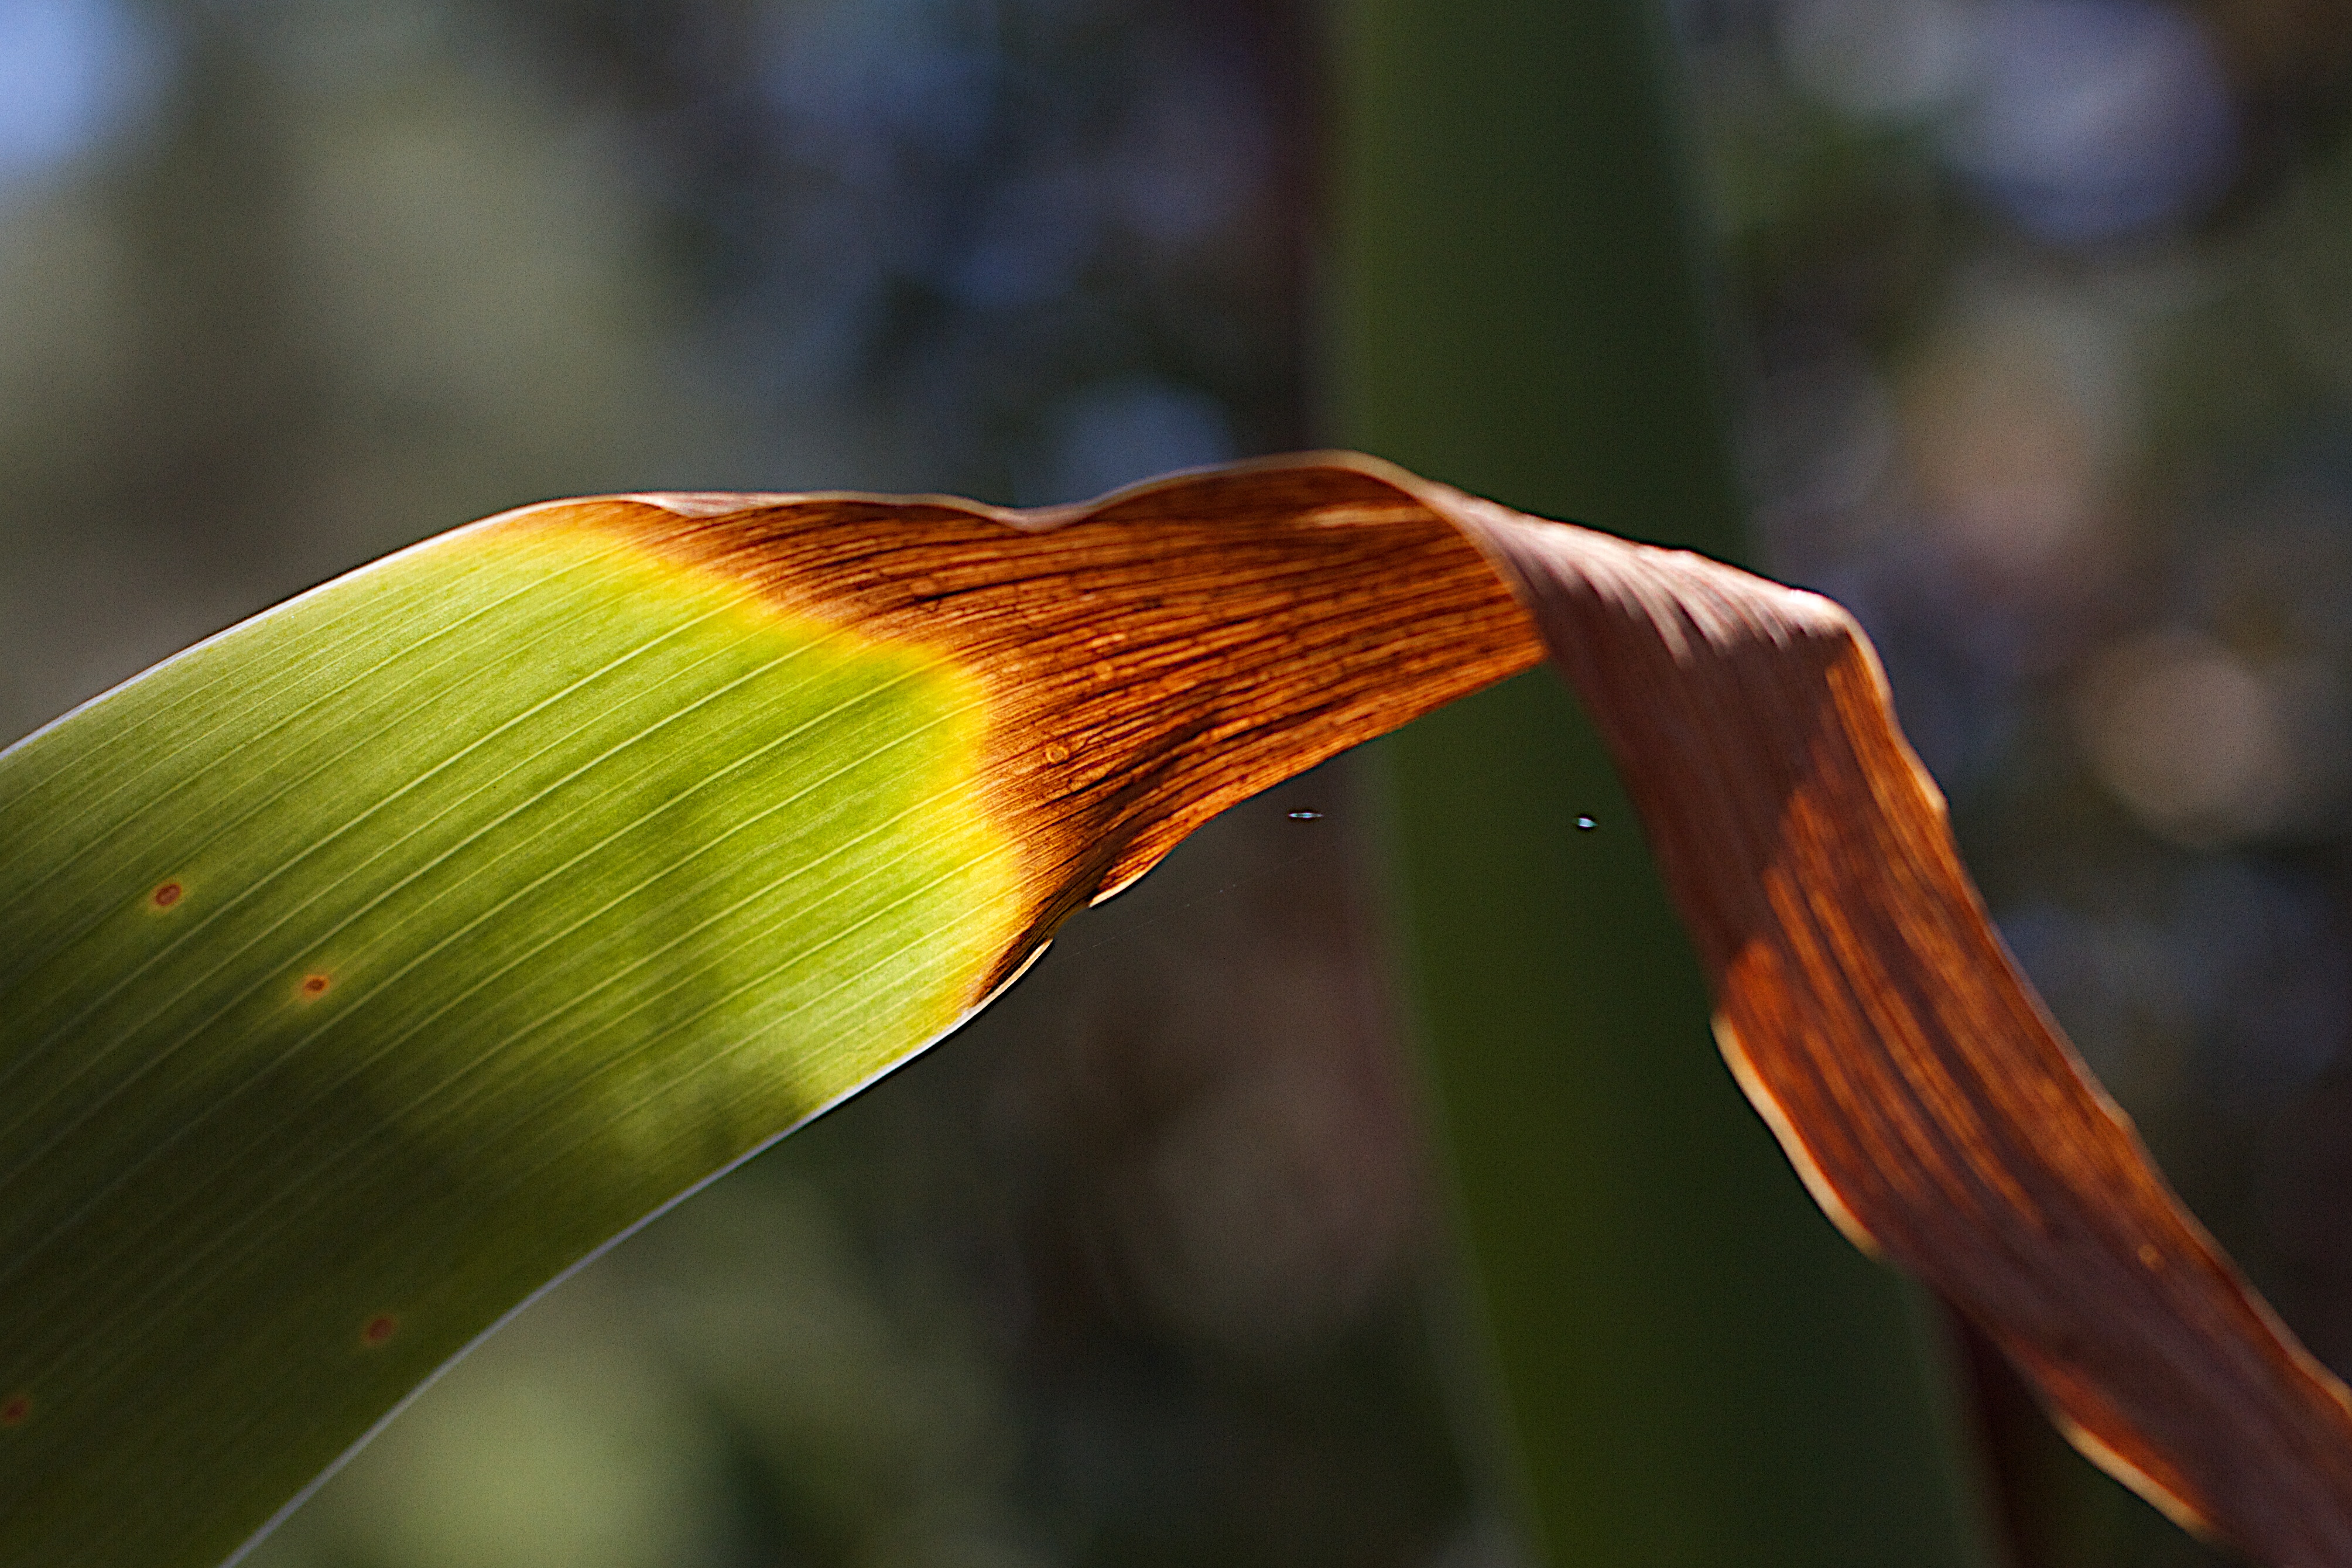
tree, nature, grass, branch, plant, photography, sunlight, leaf, flower, green, beak, autumn, botany, yellow, flora, fauna, close up, macro photography, grass family, plant stem